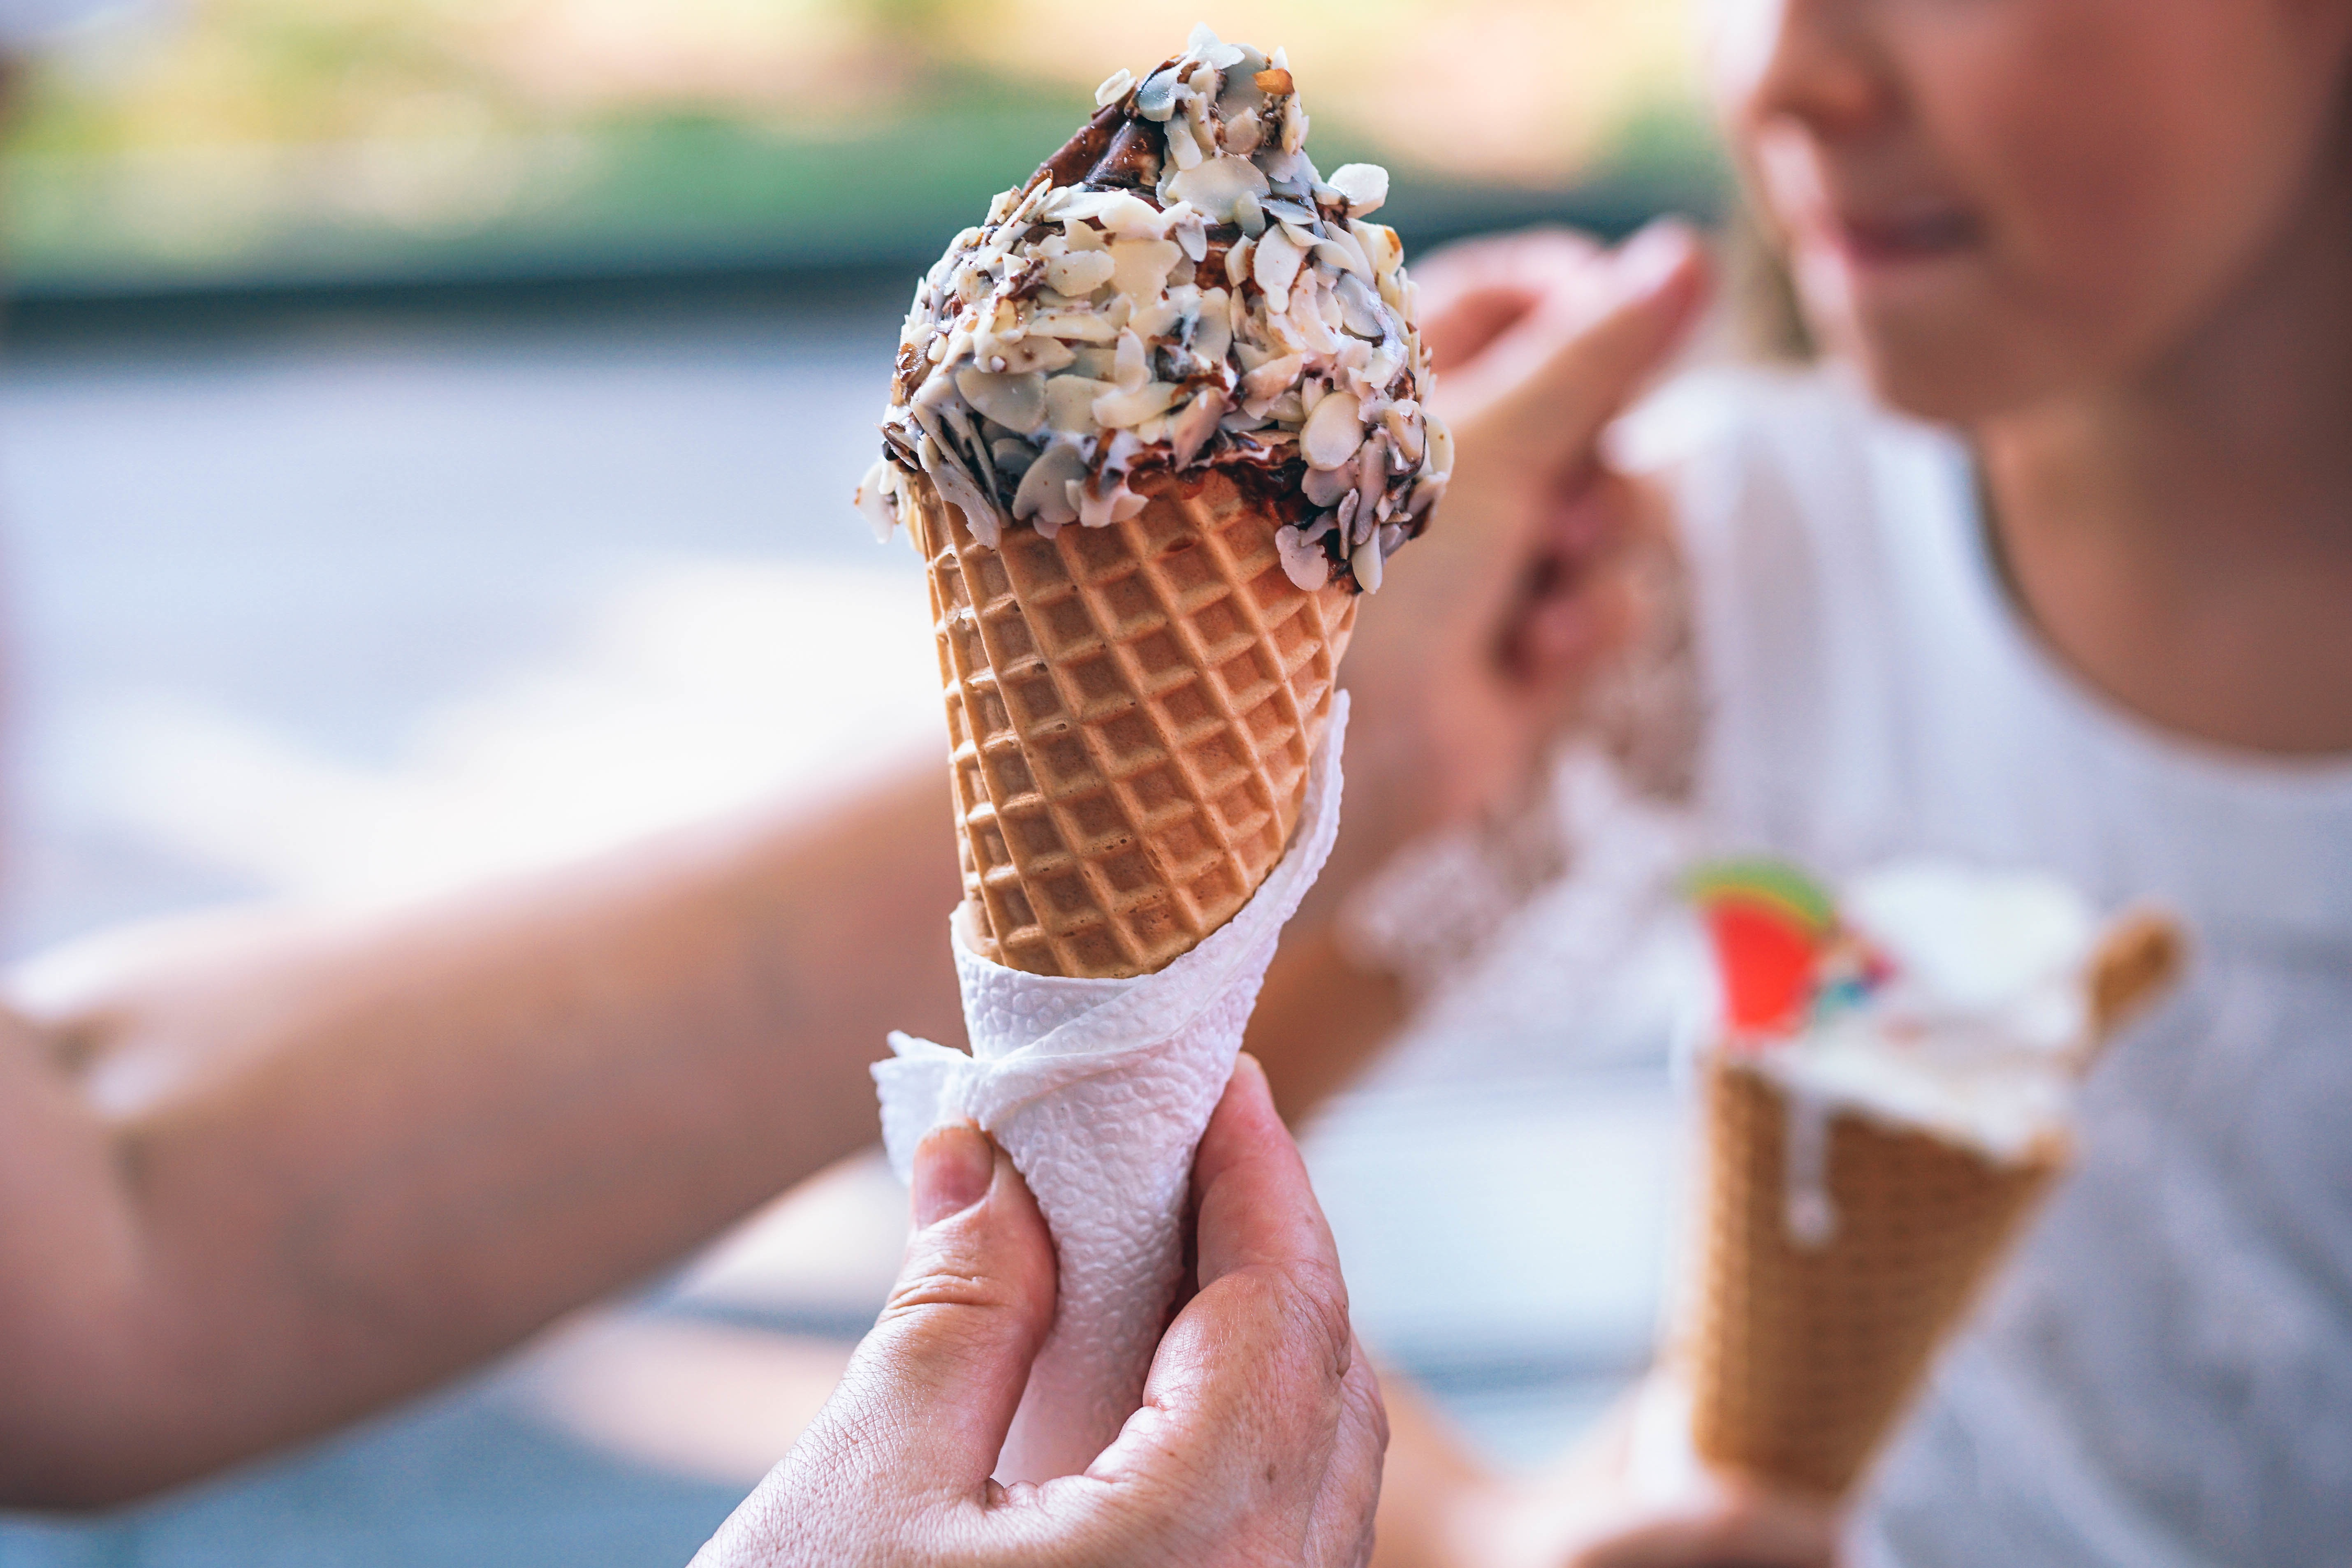
hand, person, girl, food, cone, baking, ice cream, dessert, eating, sweetness, flavor, sense